Oath of the Horatii

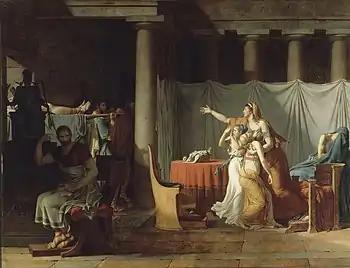
David's "The Lictors Bring to Brutus the Bodies of His Sons", 1789

In 1774, David won the Prix de Rome with his work "Érasistrate découvrant la cause de la Maladie d’Antiochius". This allowed him to stay five years (1775–1780) in Rome as a student of the French government. Upon his return to Paris, he exhibited his work, which Diderot greatly admired; the success was so resounding that King Louis XVI of France allowed him to stay in the Louvre, a privilege greatly desired by artists. There he met Pecoul, the contractor for the actual buildings, and Pecoul's daughter, whom he married. The king's assistant, Charles-Claude Flahaut de la Billaderie, commissioned "Oath of the Horatii" with the intention that it be an allegory about loyalty to the state and therefore to the king. Nevertheless, David departed from the agreed-upon scene, painting this scene instead. Although the painting studies were begun in Paris, it was not painted in Paris, but in Rome, where David was visited by his pupil Jean-Germaine Drouais who had himself recently won the Prix de Rome. Ultimately, David's picture manifests a progressive outlook, deeply influenced by Enlightenment ideas, that eventually contributed to the overthrow of the monarchy. As the French Revolution approached, paintings increasingly referred to loyalty to the state rather than the family or the church. Painted five years before the Revolution, the "Oath of the Horatii" reflects the political tensions of the period.